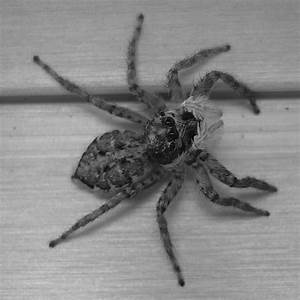
Label: ragno